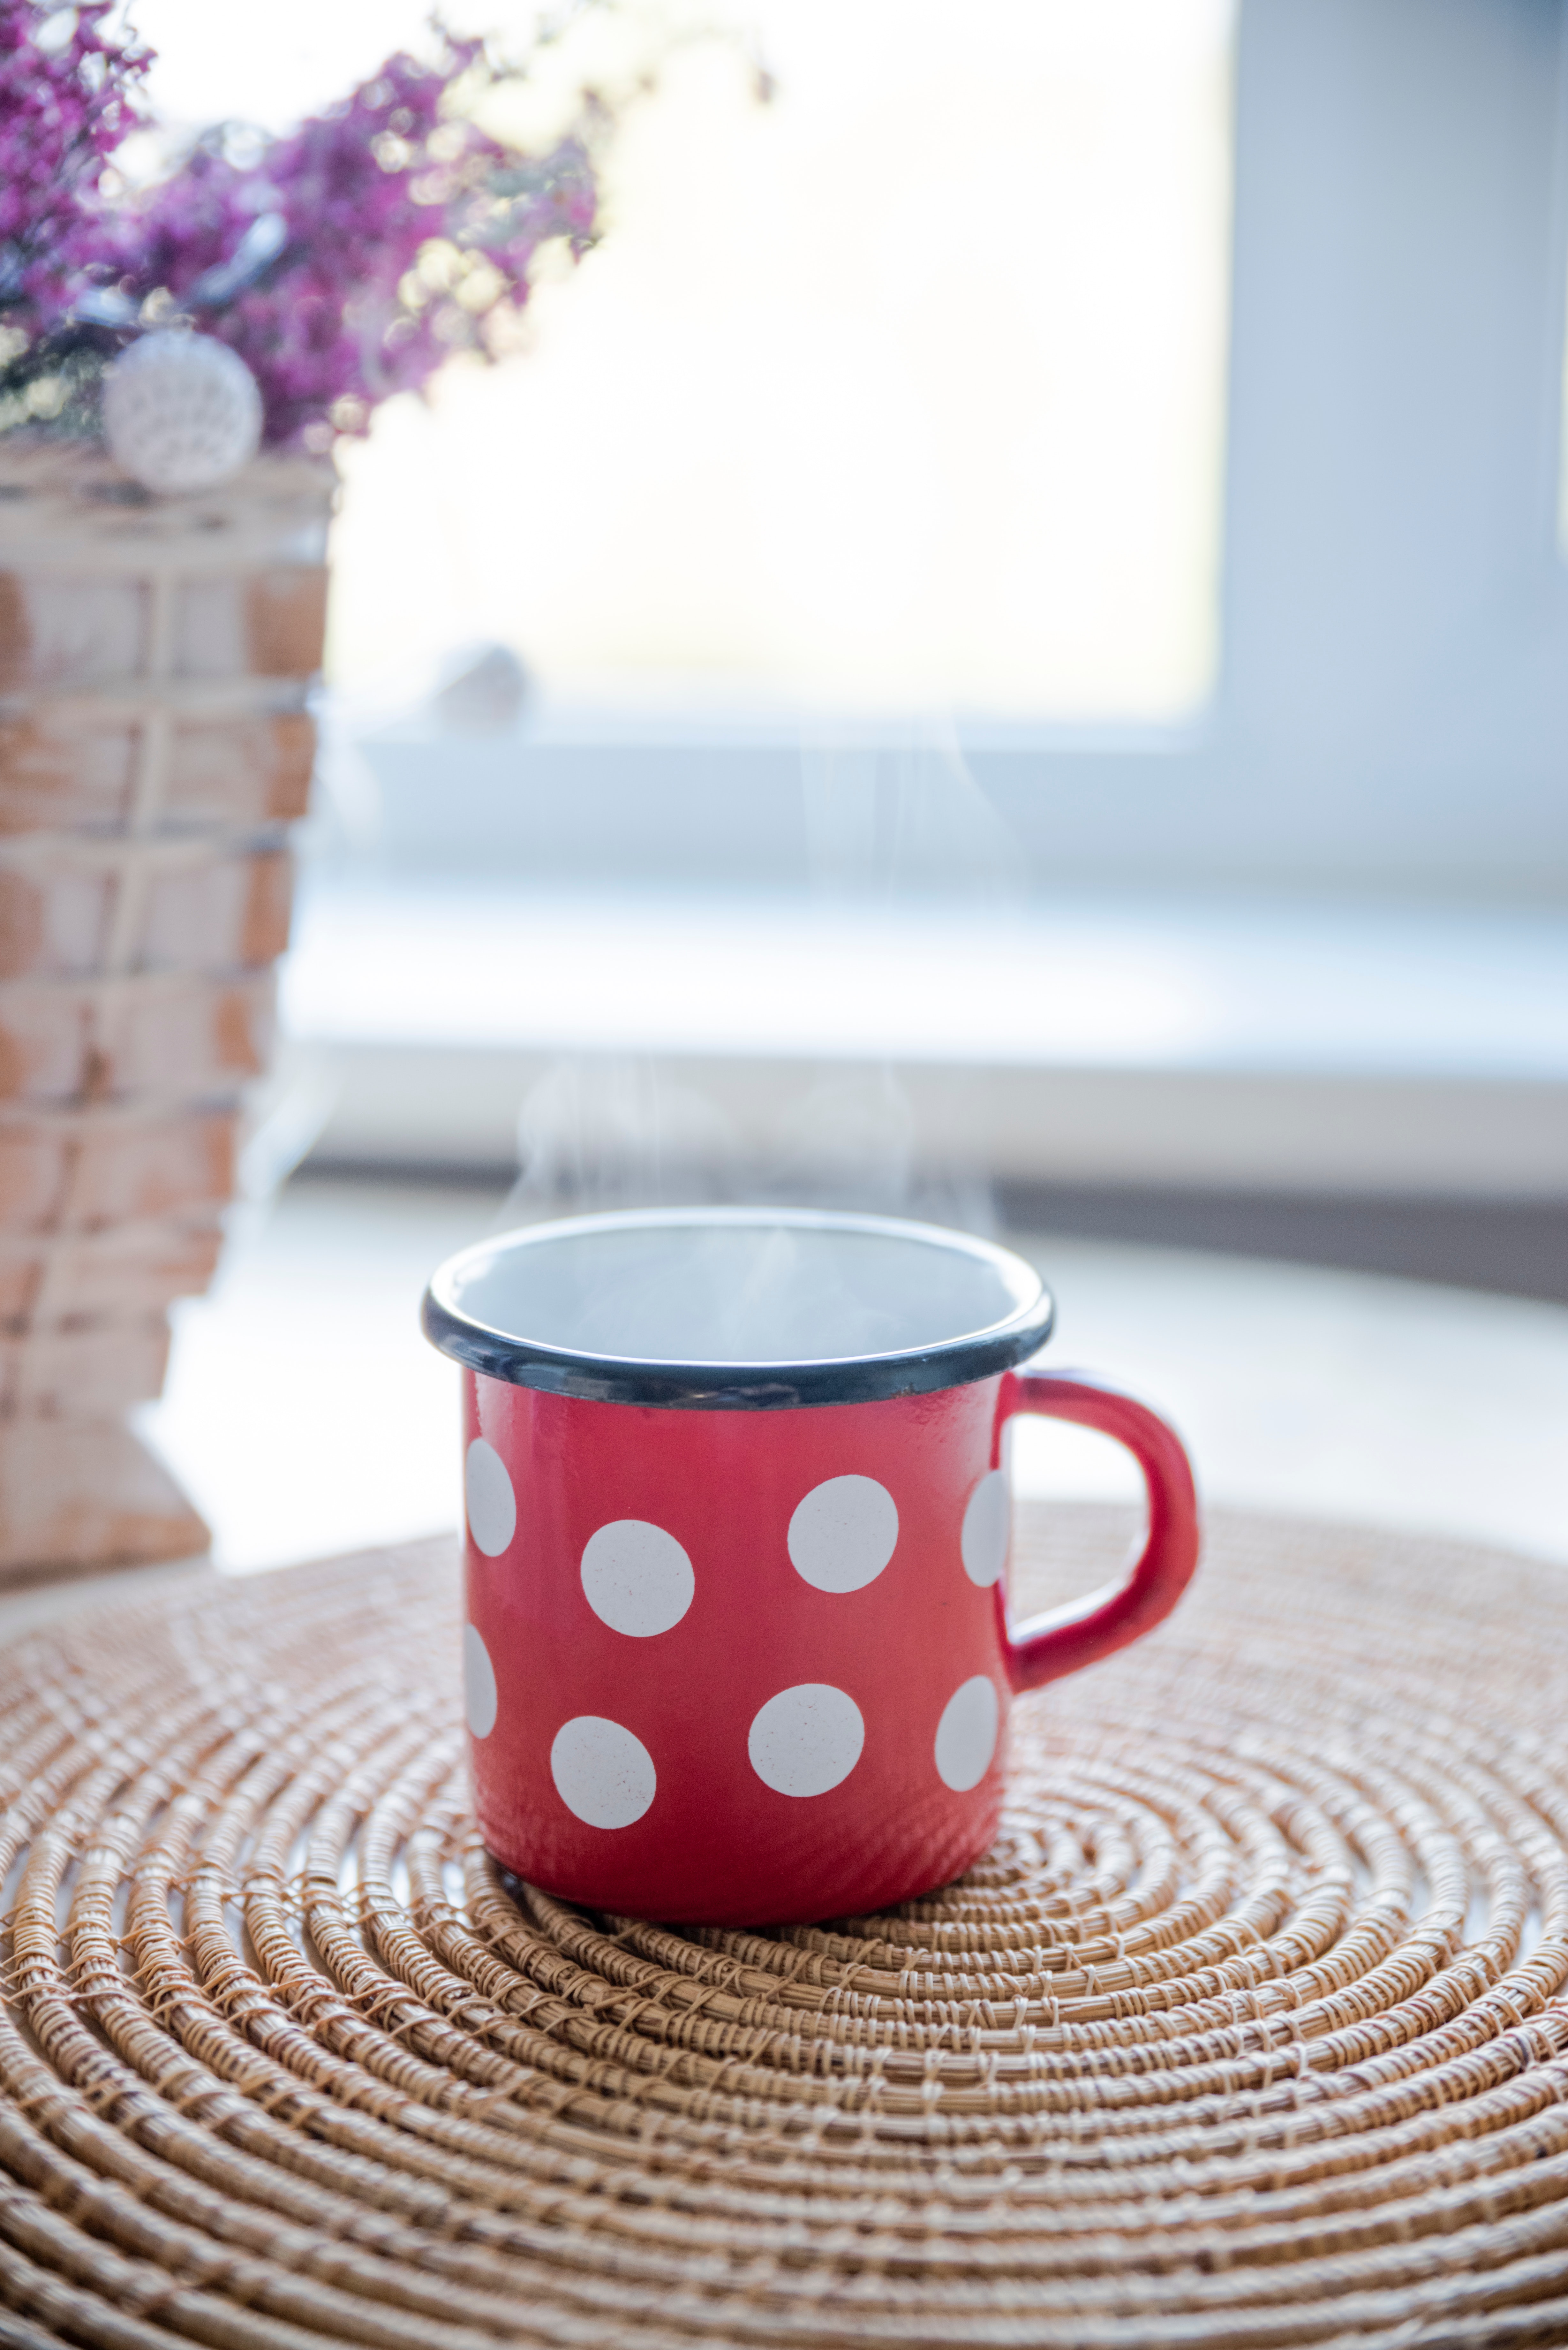
cup, coffee cup, polka dot, teacup, ceramic, porcelain, pink, tableware, drinkware, pattern, design, table, serveware, textile, tablecloth